Frank Key

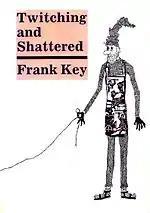
"Twitching and Shattered", Malice Aforethought, 1989

By 1986 Key was living and working in London and, inspired by the postpunk DIY ethic, he joined with his university friend Max Décharné to found the Malice Aforethought Press. Over the next few years they published a large number of short-run pamphlets. Their first efforts, "Stab Your Employer" and "Smooching With Istvan", were collaborations, each writer contributing a number of pieces to an anthology. Subsequently, they published separately and started to publish work by other writers, including Ginseng Fuchsia Lefleur, Ellis Sharp and John Bently. Key's most substantial Malice Aforethought publication was "Twitching and Shattered", a collection of seventeen stories with illustrations.